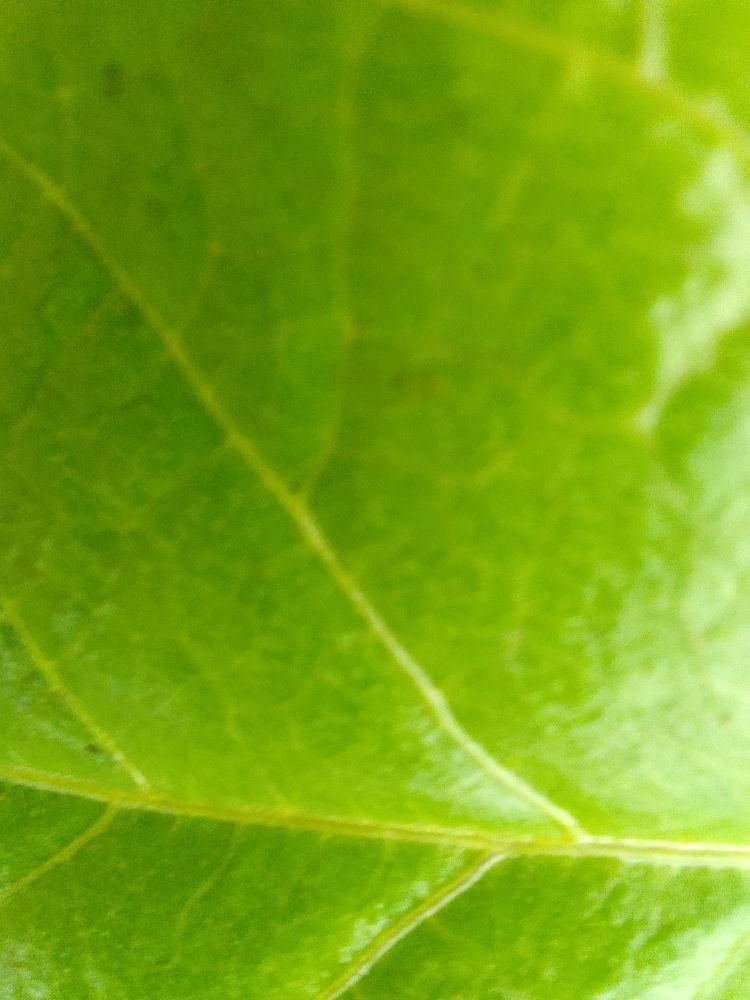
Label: healthy